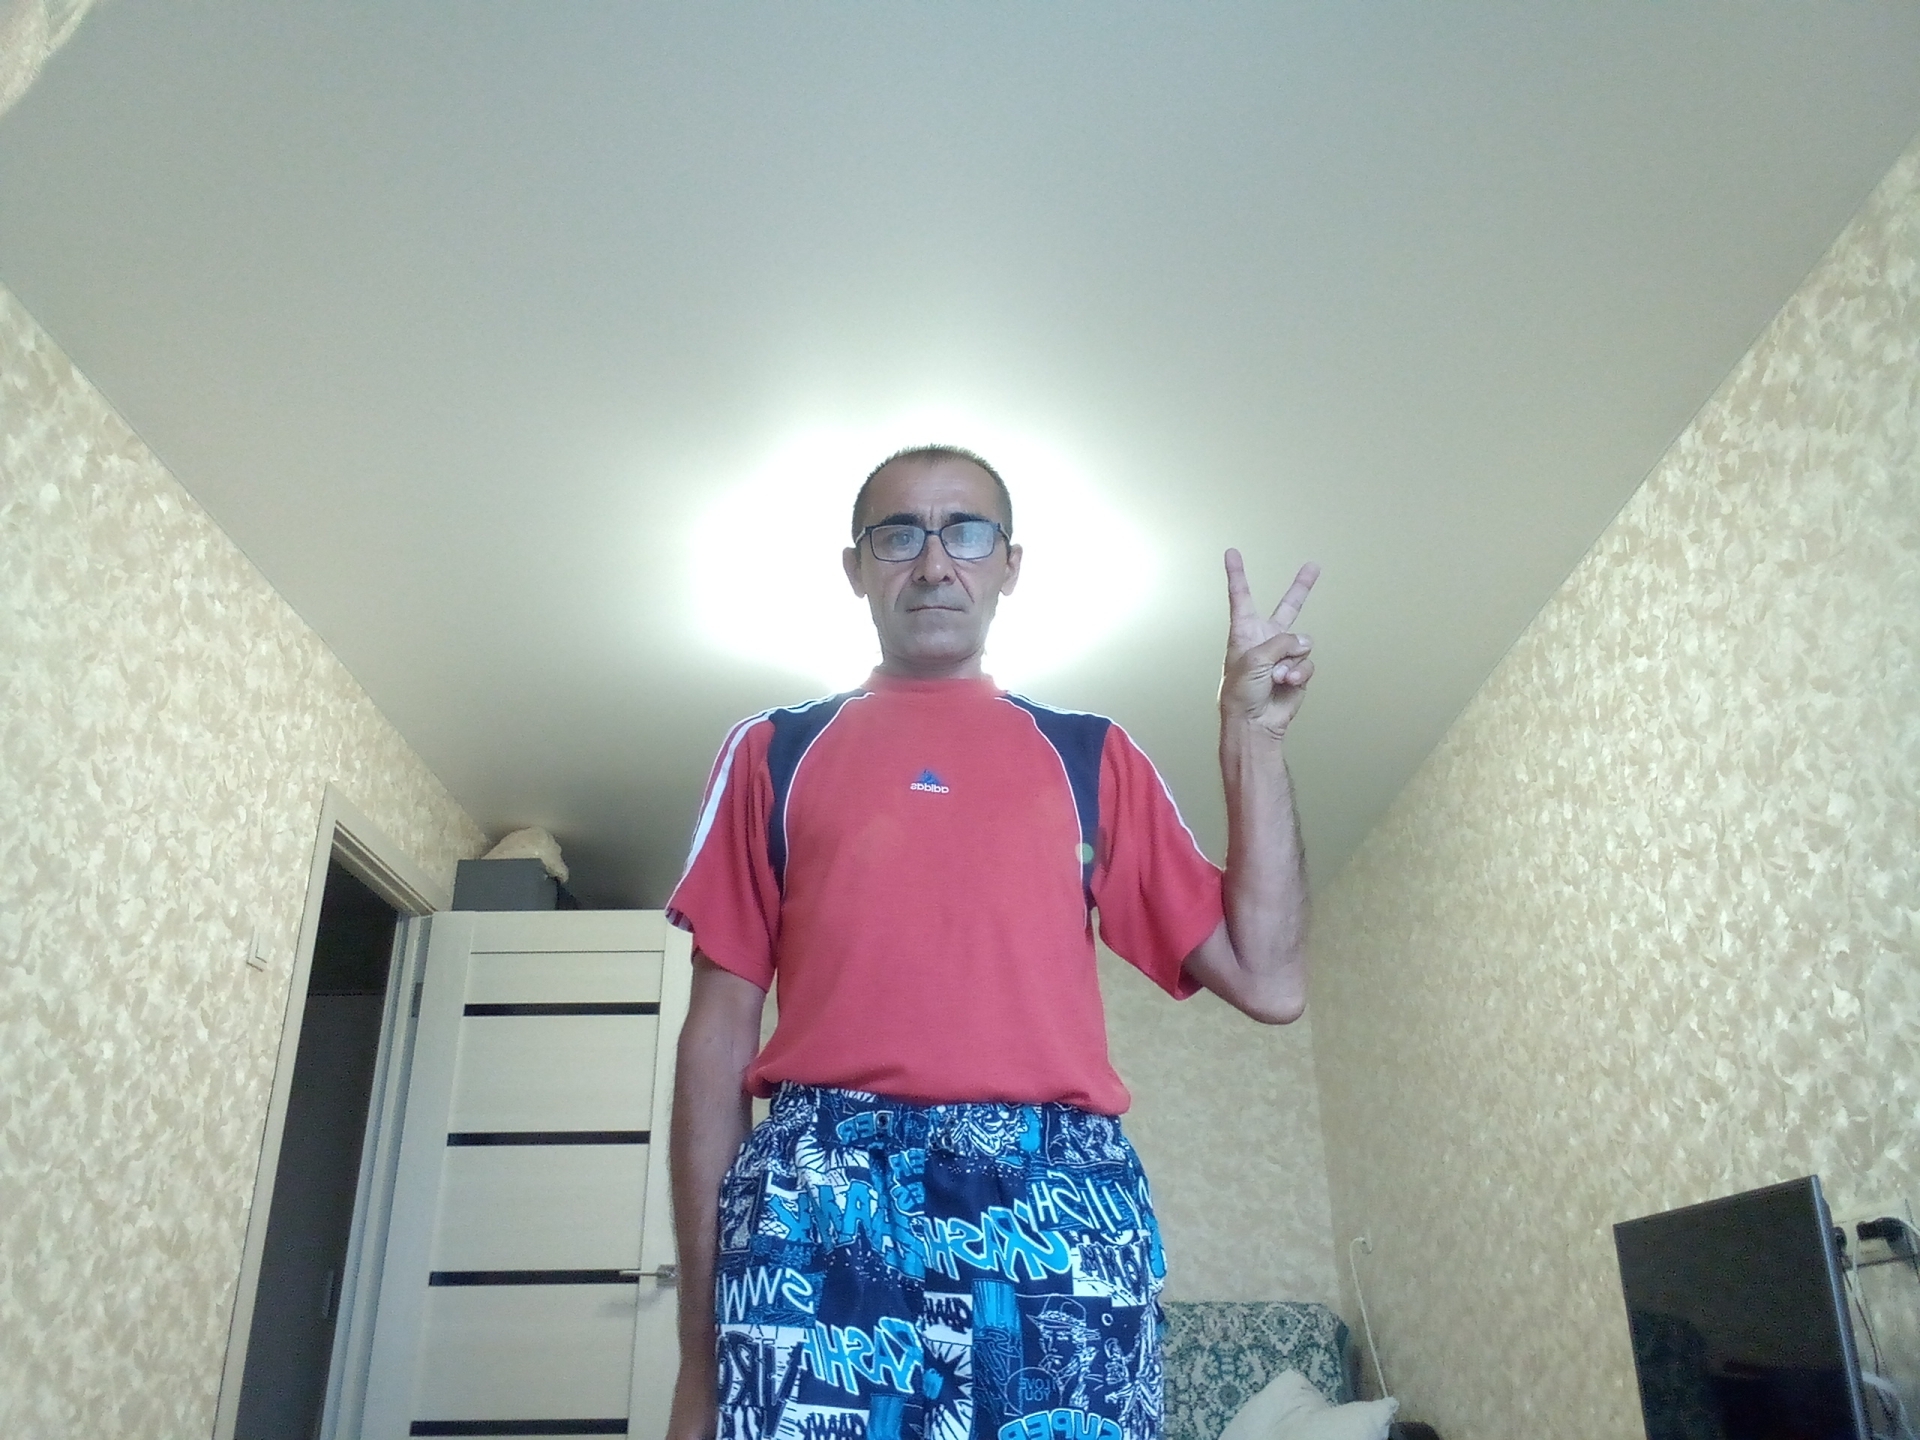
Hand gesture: peace